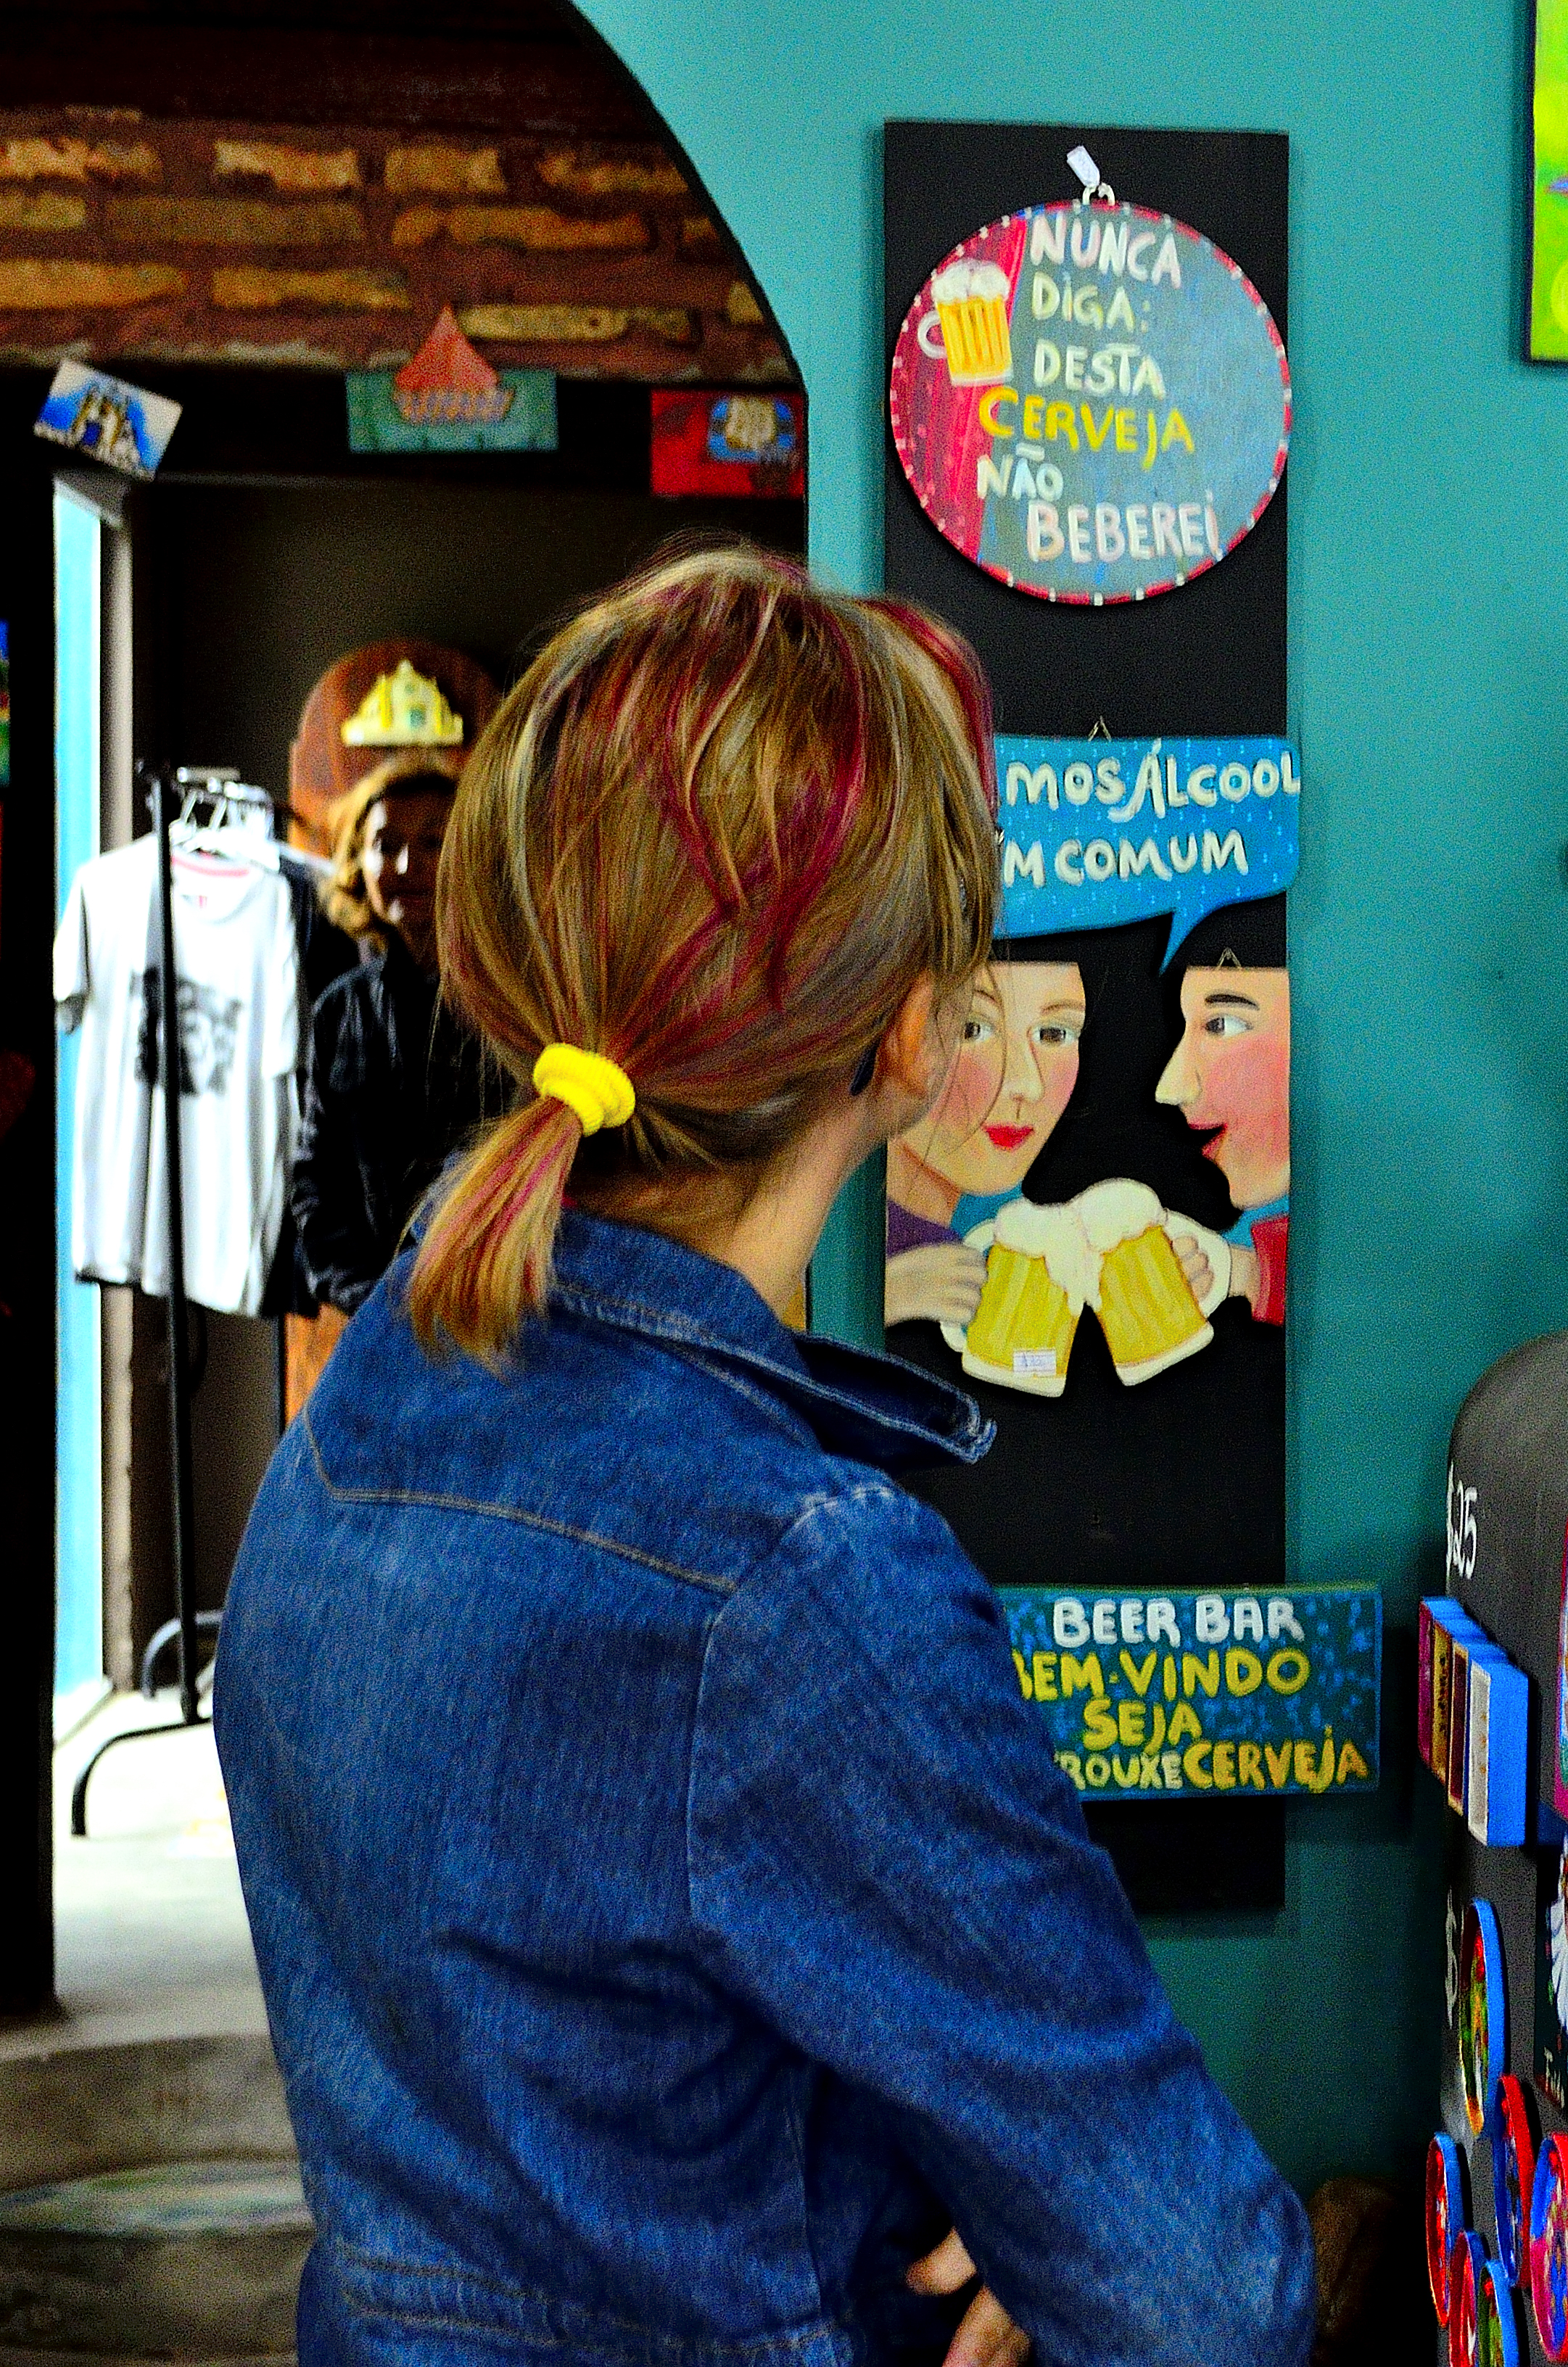
color, blue, art, brasil, florianopolis, santacatarina, santoantoniodelisboa